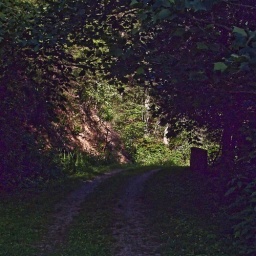
a road in in the woods near the cherokee national forest